No. 654 Squadron AAC

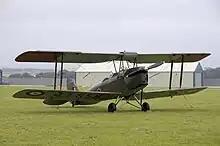
de Havilland DH-82b Tiger Moth.

No. 654 Squadron was formed at RAF Old Sarum, Wiltshire, on 15 July 1942 and went into action in August 1943 in North Africa. From December 1943, it served in Italy, where it remained until disbanding at Campoformido on 24 June 1947.